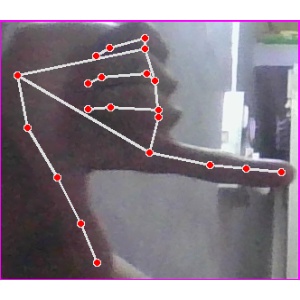
अक्षर: ख